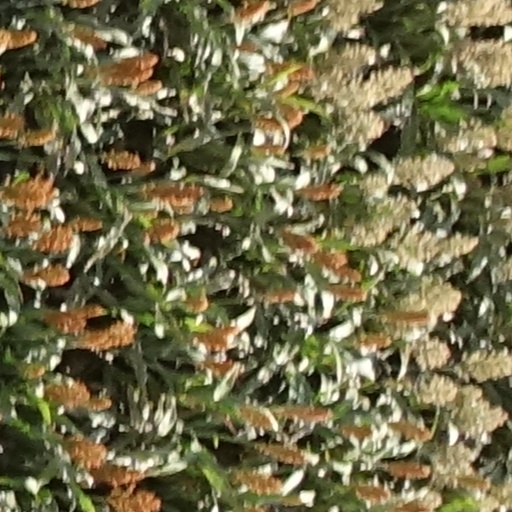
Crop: sorghum